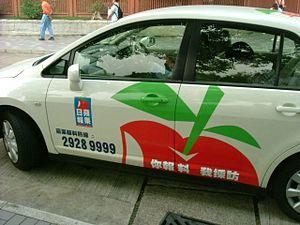
Apple Daily, est un quotidien hongkongais fondé en 1995. Le quotidien fait partie du groupe Next Media contrôlé par Jimmy Lai. Du fait de son orientation libérale sur le plan économique et politique, il est interdit en Chine continentale.